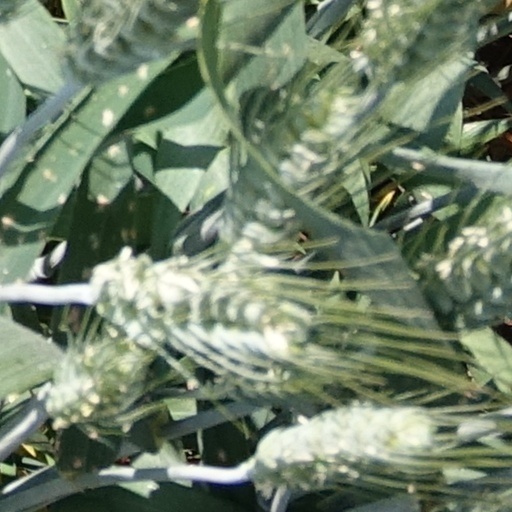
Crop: wheat